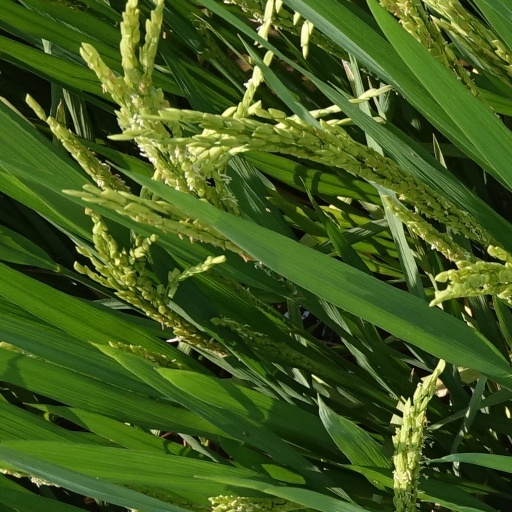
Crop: rice